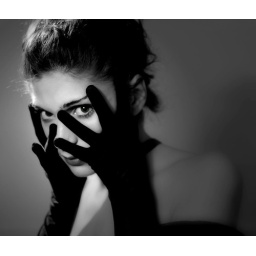
Mystery in black and white